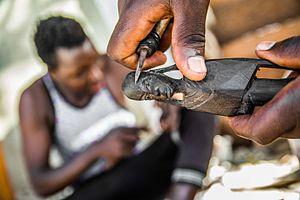
L'ébène — nom féminin — naturelle est le nom donné au bois de cœur ou duramen produit par plusieurs espèces d'arbres de la famille des Ebenaceae appartenant au genre Diospyros, appelés ébéniers, ainsi que certains arbres du genre Dalbergia. Ils se rencontrent dans les régions tropicales de l'Ancien Monde et sont connus depuis la plus haute Antiquité pour la couleur très sombre, proche du noir, de leur bois.